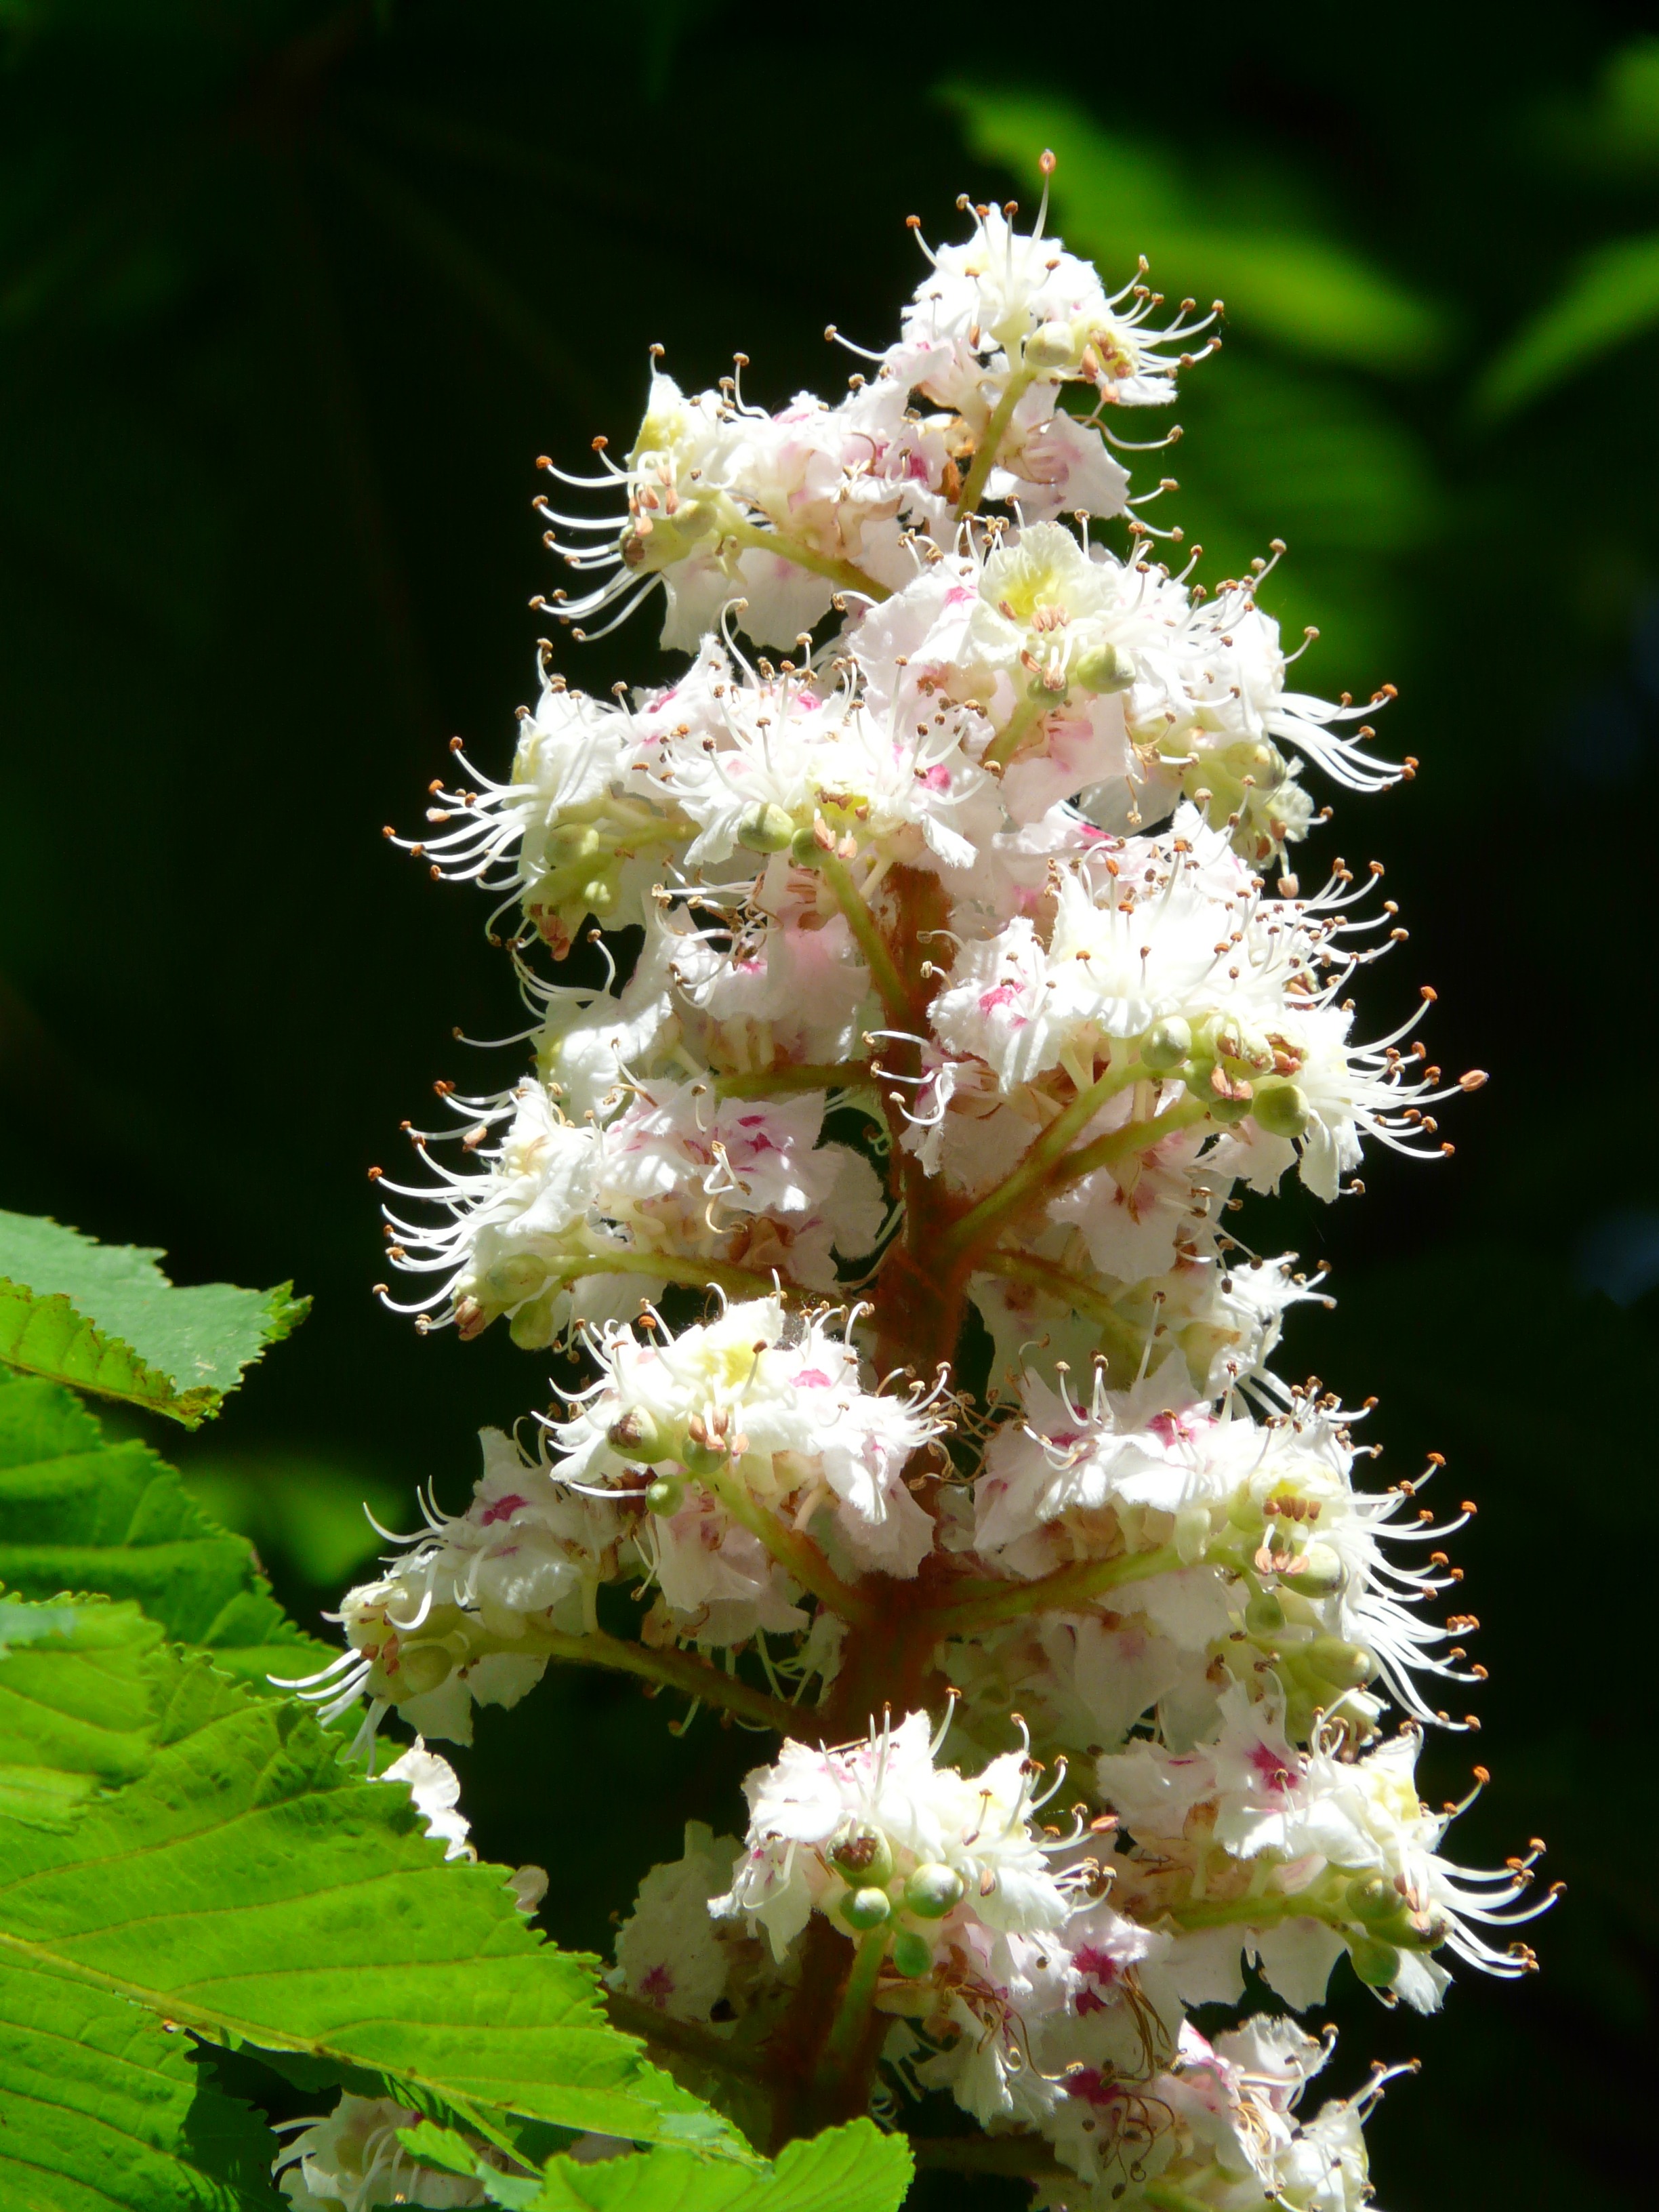
tree, branch, blossom, plant, white, flower, bloom, produce, insect, macro, botany, close, flora, wildflower, flowers, leaves, shrub, aesculus, chestnut, macro photography, inflorescence, flowering plant, buckeye, ordinary rosskastanie, common rosskastanie, flower fullness, white rosskastanie, aesculus hippocastanum, woody plant, land plant